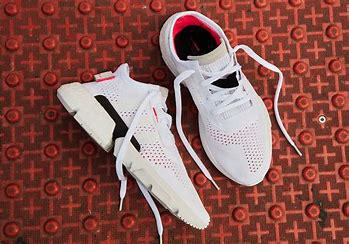
Brand: Adidas
Model: Pod S3 1